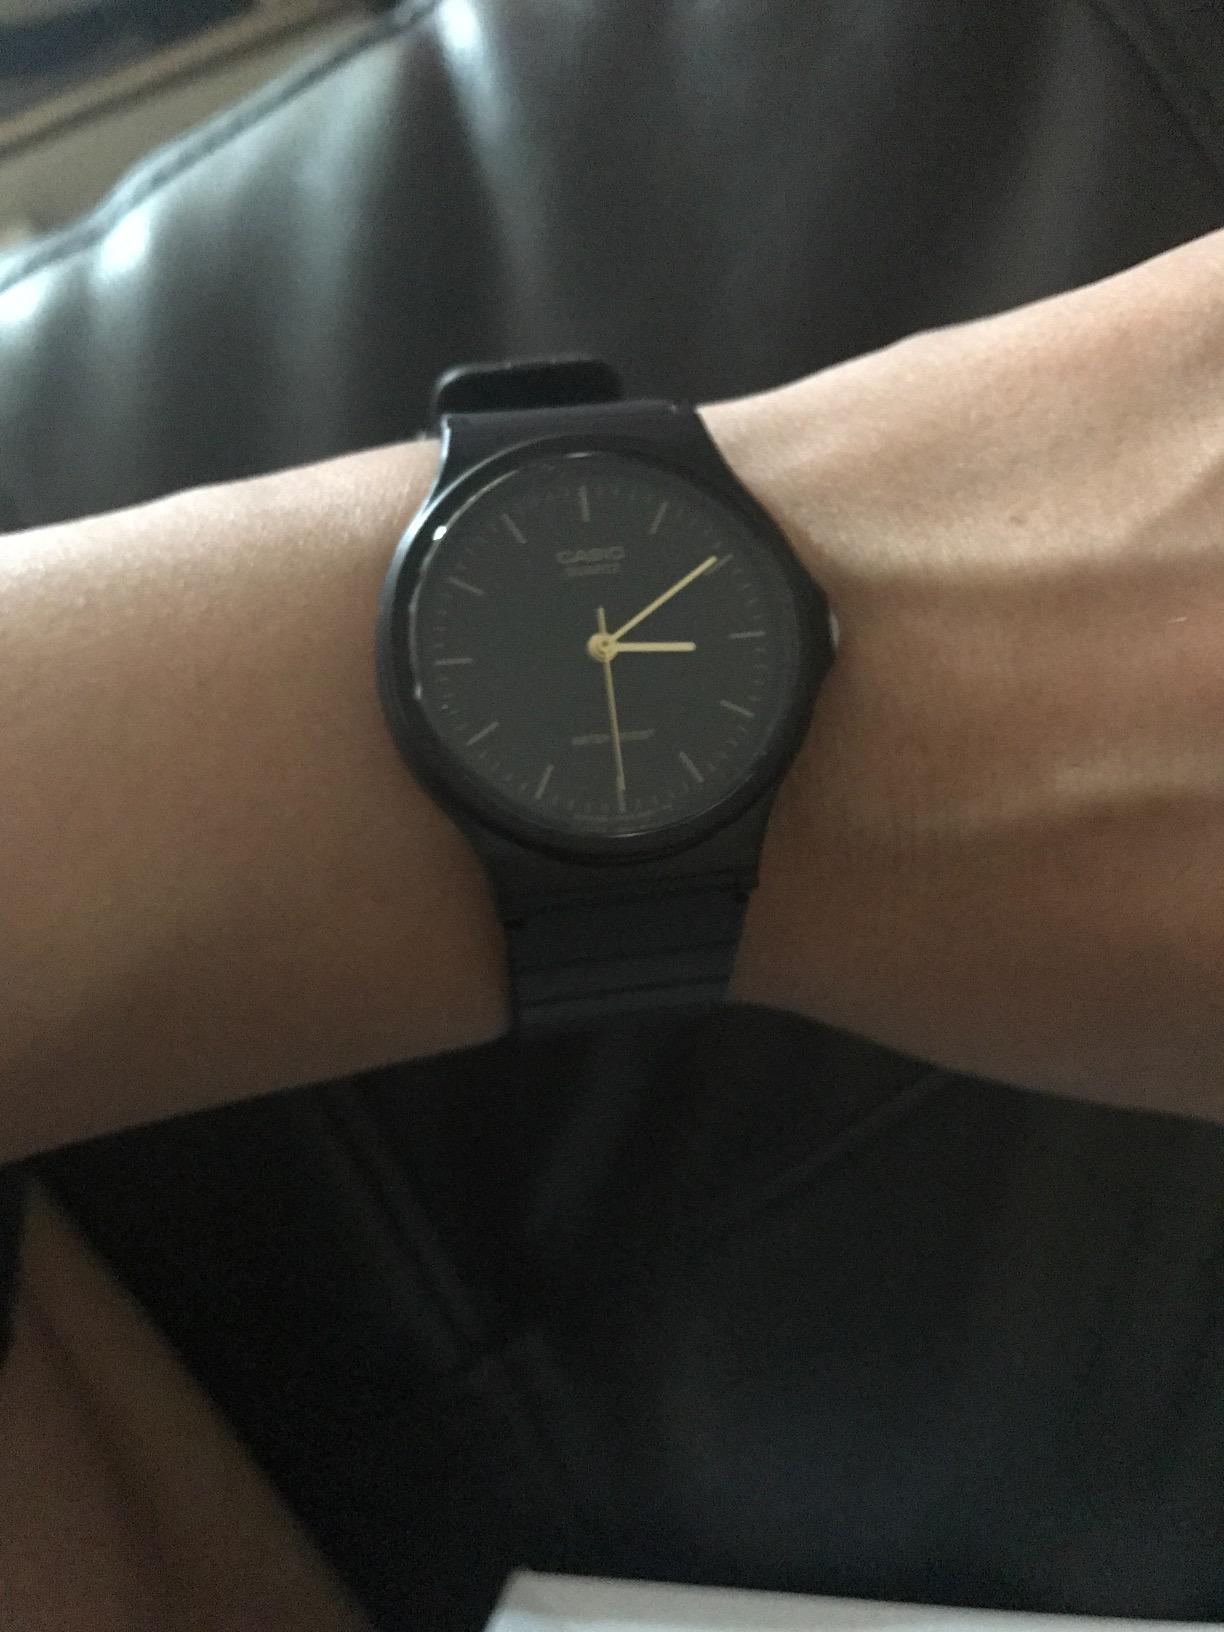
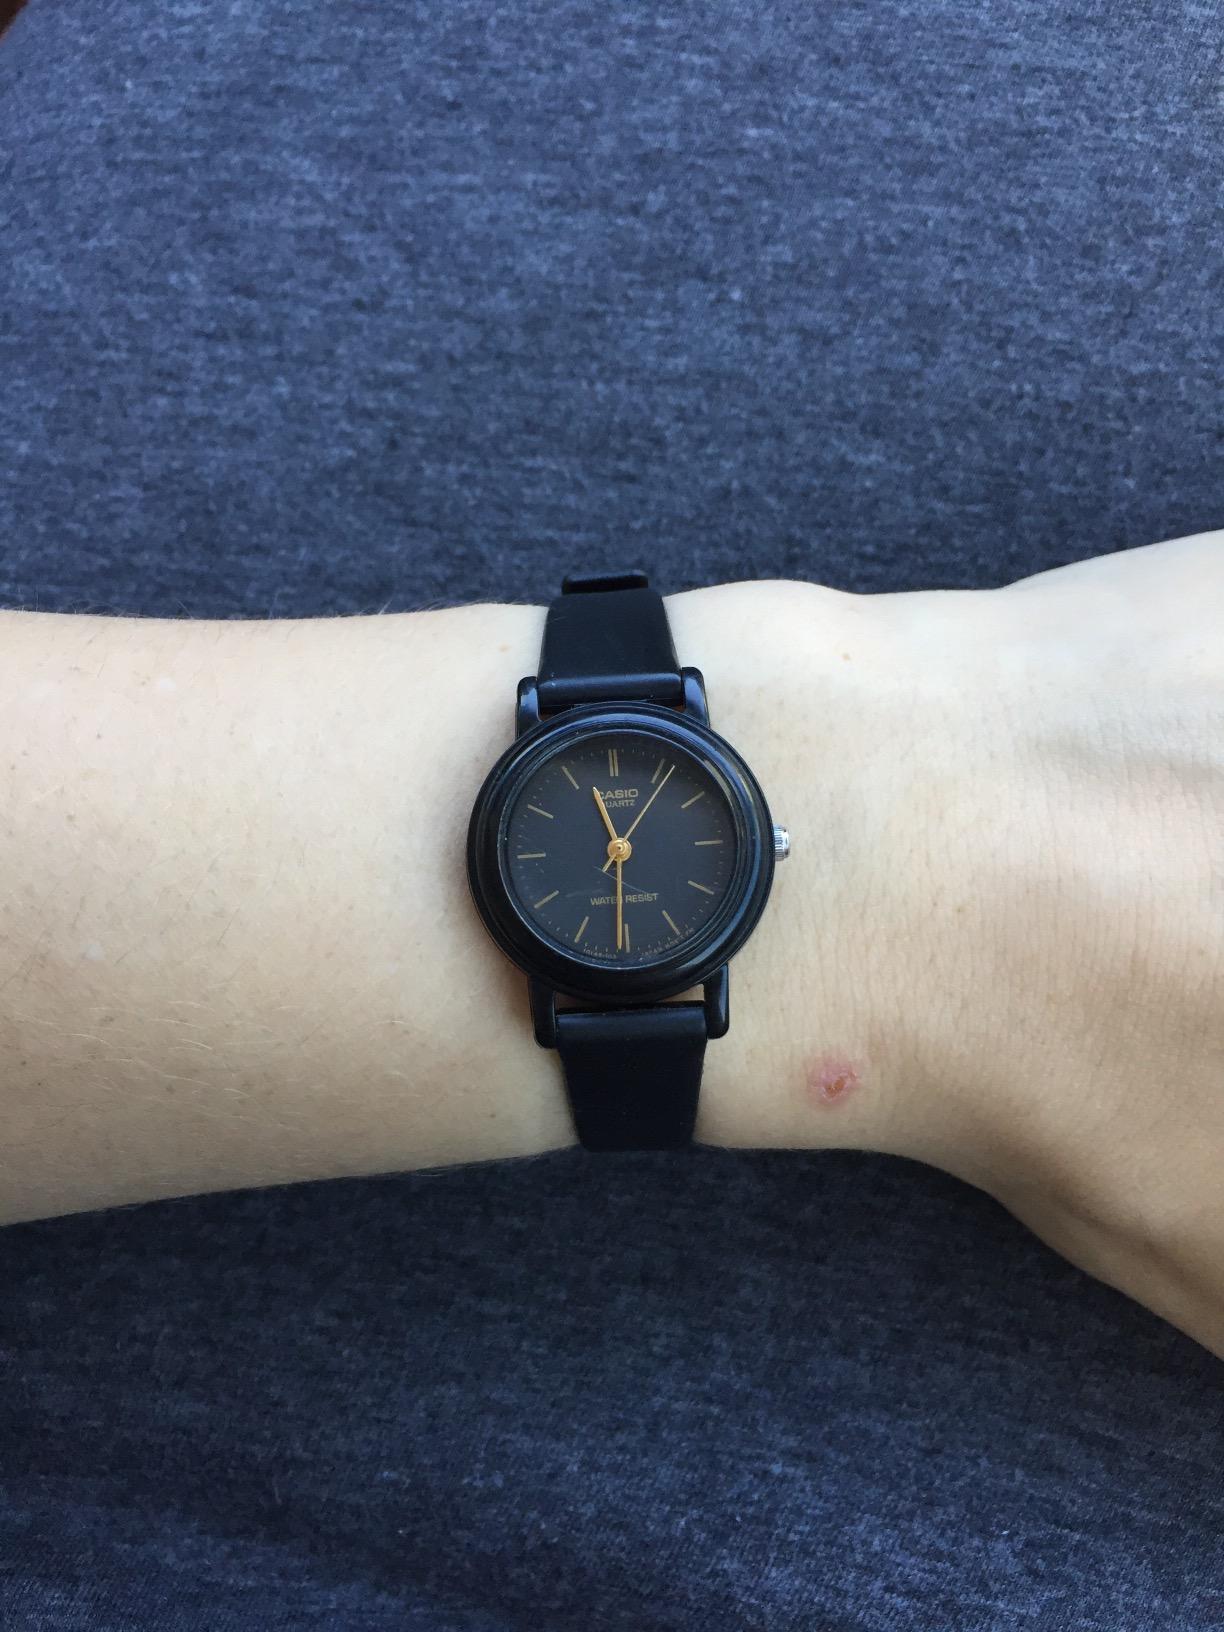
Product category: accessories_watch
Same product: no